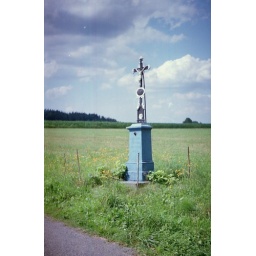
the only blue cross in the czech republic